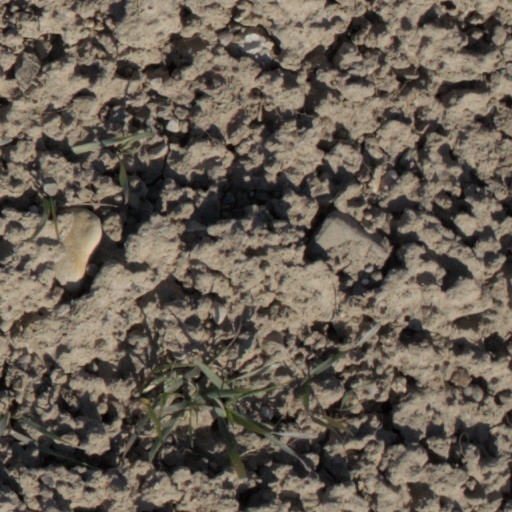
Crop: wheat